Croatian national costume

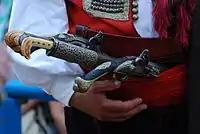
Detail of belt and weapons.

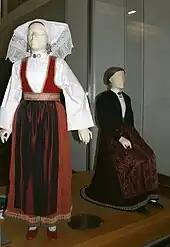
Croatian national dress from the island of Pag

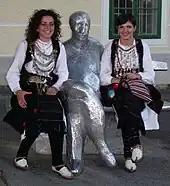
Costumes of Tomislavgrad

Dalmatian costume varies from within its own region; while the coastal areas are Adriatic and Italian in influence, the inner area, called Zagora, shows the Dinaric influence similar to the style of Lika and Herzegovina.